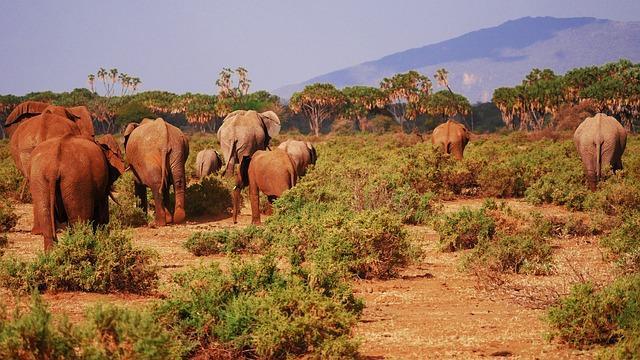
elephant